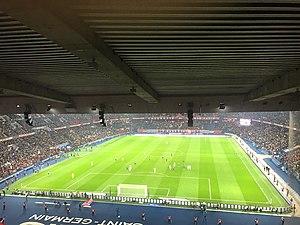
PSG-AS Saint-Etienne CDL
Le Parc des Princes est un stade situé au sud-ouest de la ville de Paris, dans le 16ᵉ arrondissement depuis 1897 et sur le périphérique parisien dans sa configuration actuelle, depuis 1971 près de la commune de Boulogne-Billancourt. Constituant le plus important stade français de 1972 à 1998, il est actuellement le cinquième plus grand stade français, mais toujours l'un des plus anciens et des plus connus de la région parisienne.